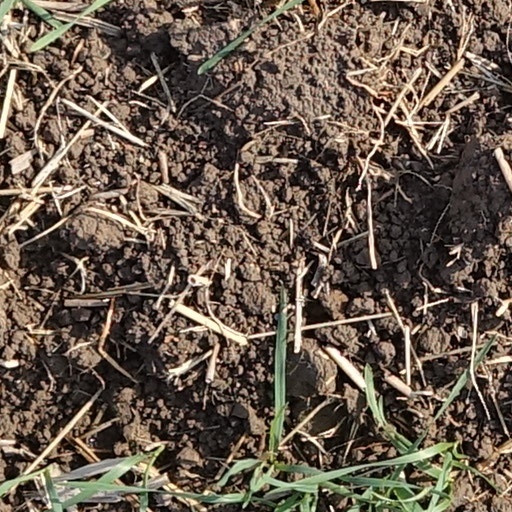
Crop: wheat